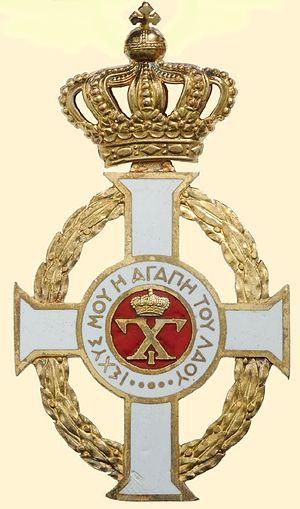
L’Ordre royal de Georges Iᵉʳ est un ancien ordre honorifique grec nommé d’après le roi des Hellènes Georges Iᵉʳ. Après l’abolition du royaume de Grèce et la destitution du roi Constantin II, l’ordre a été remplacé, en 1975, par l’ordre de l'Honneur.